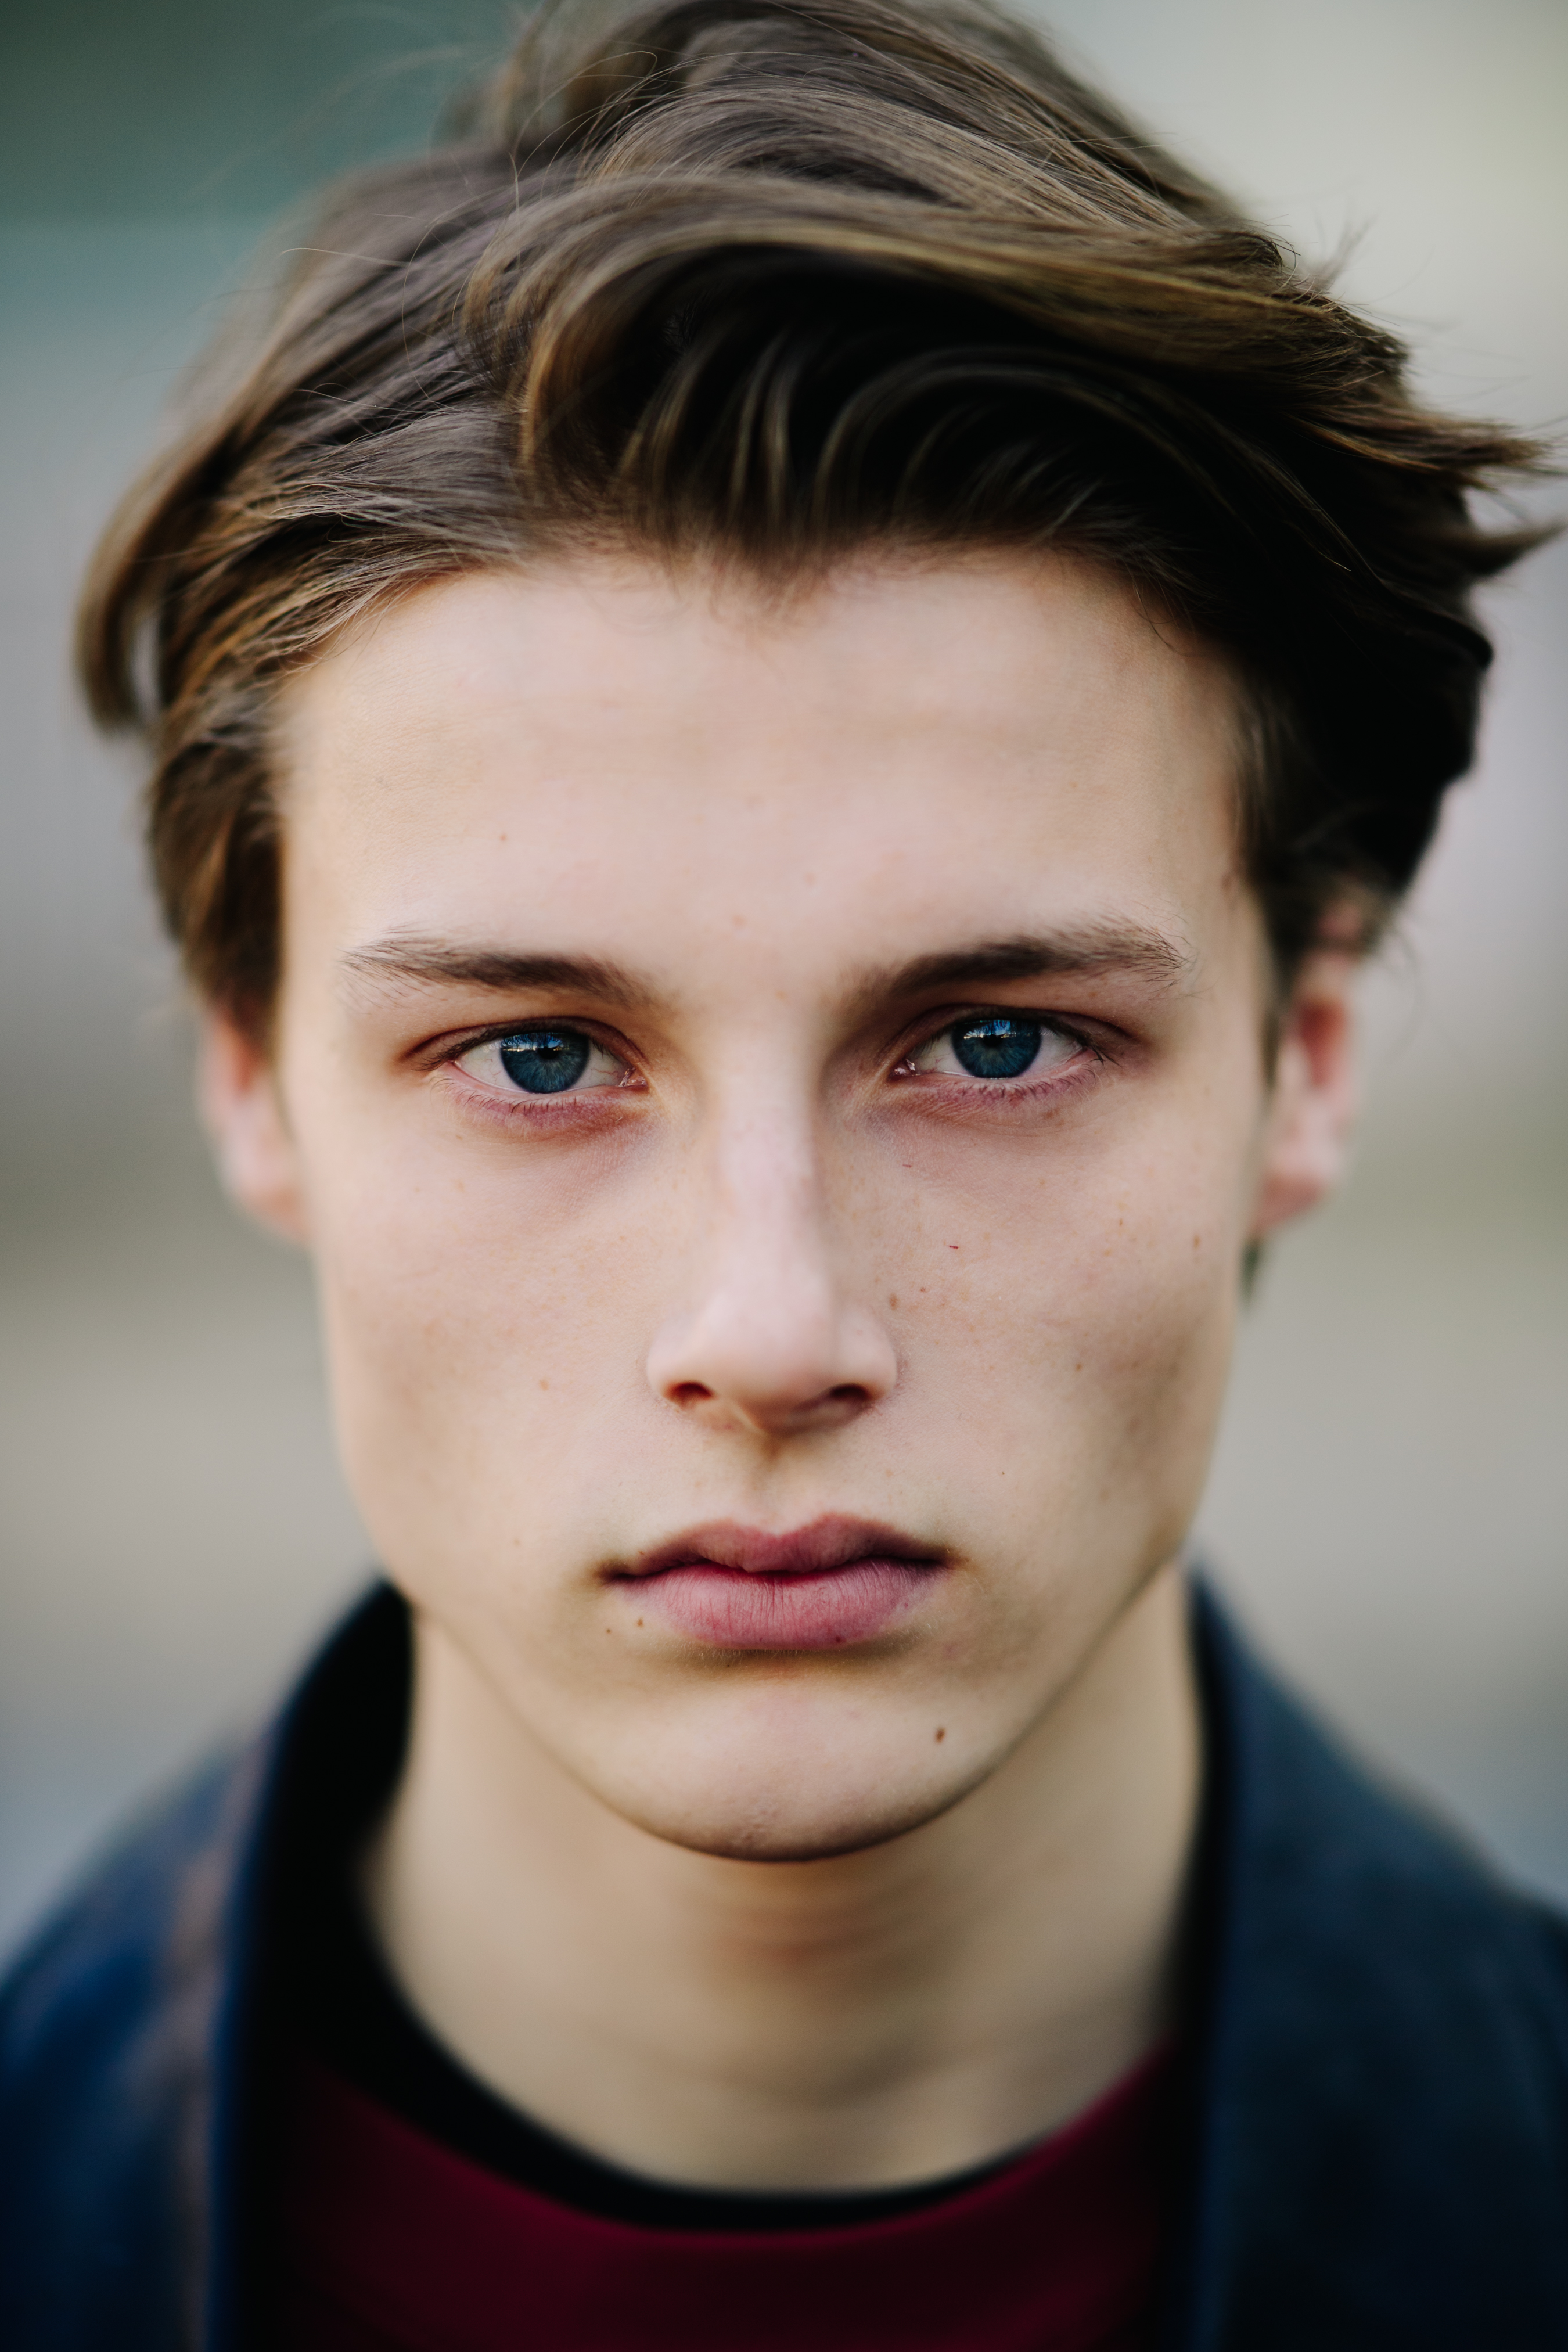
Portrait style: Real Portrait